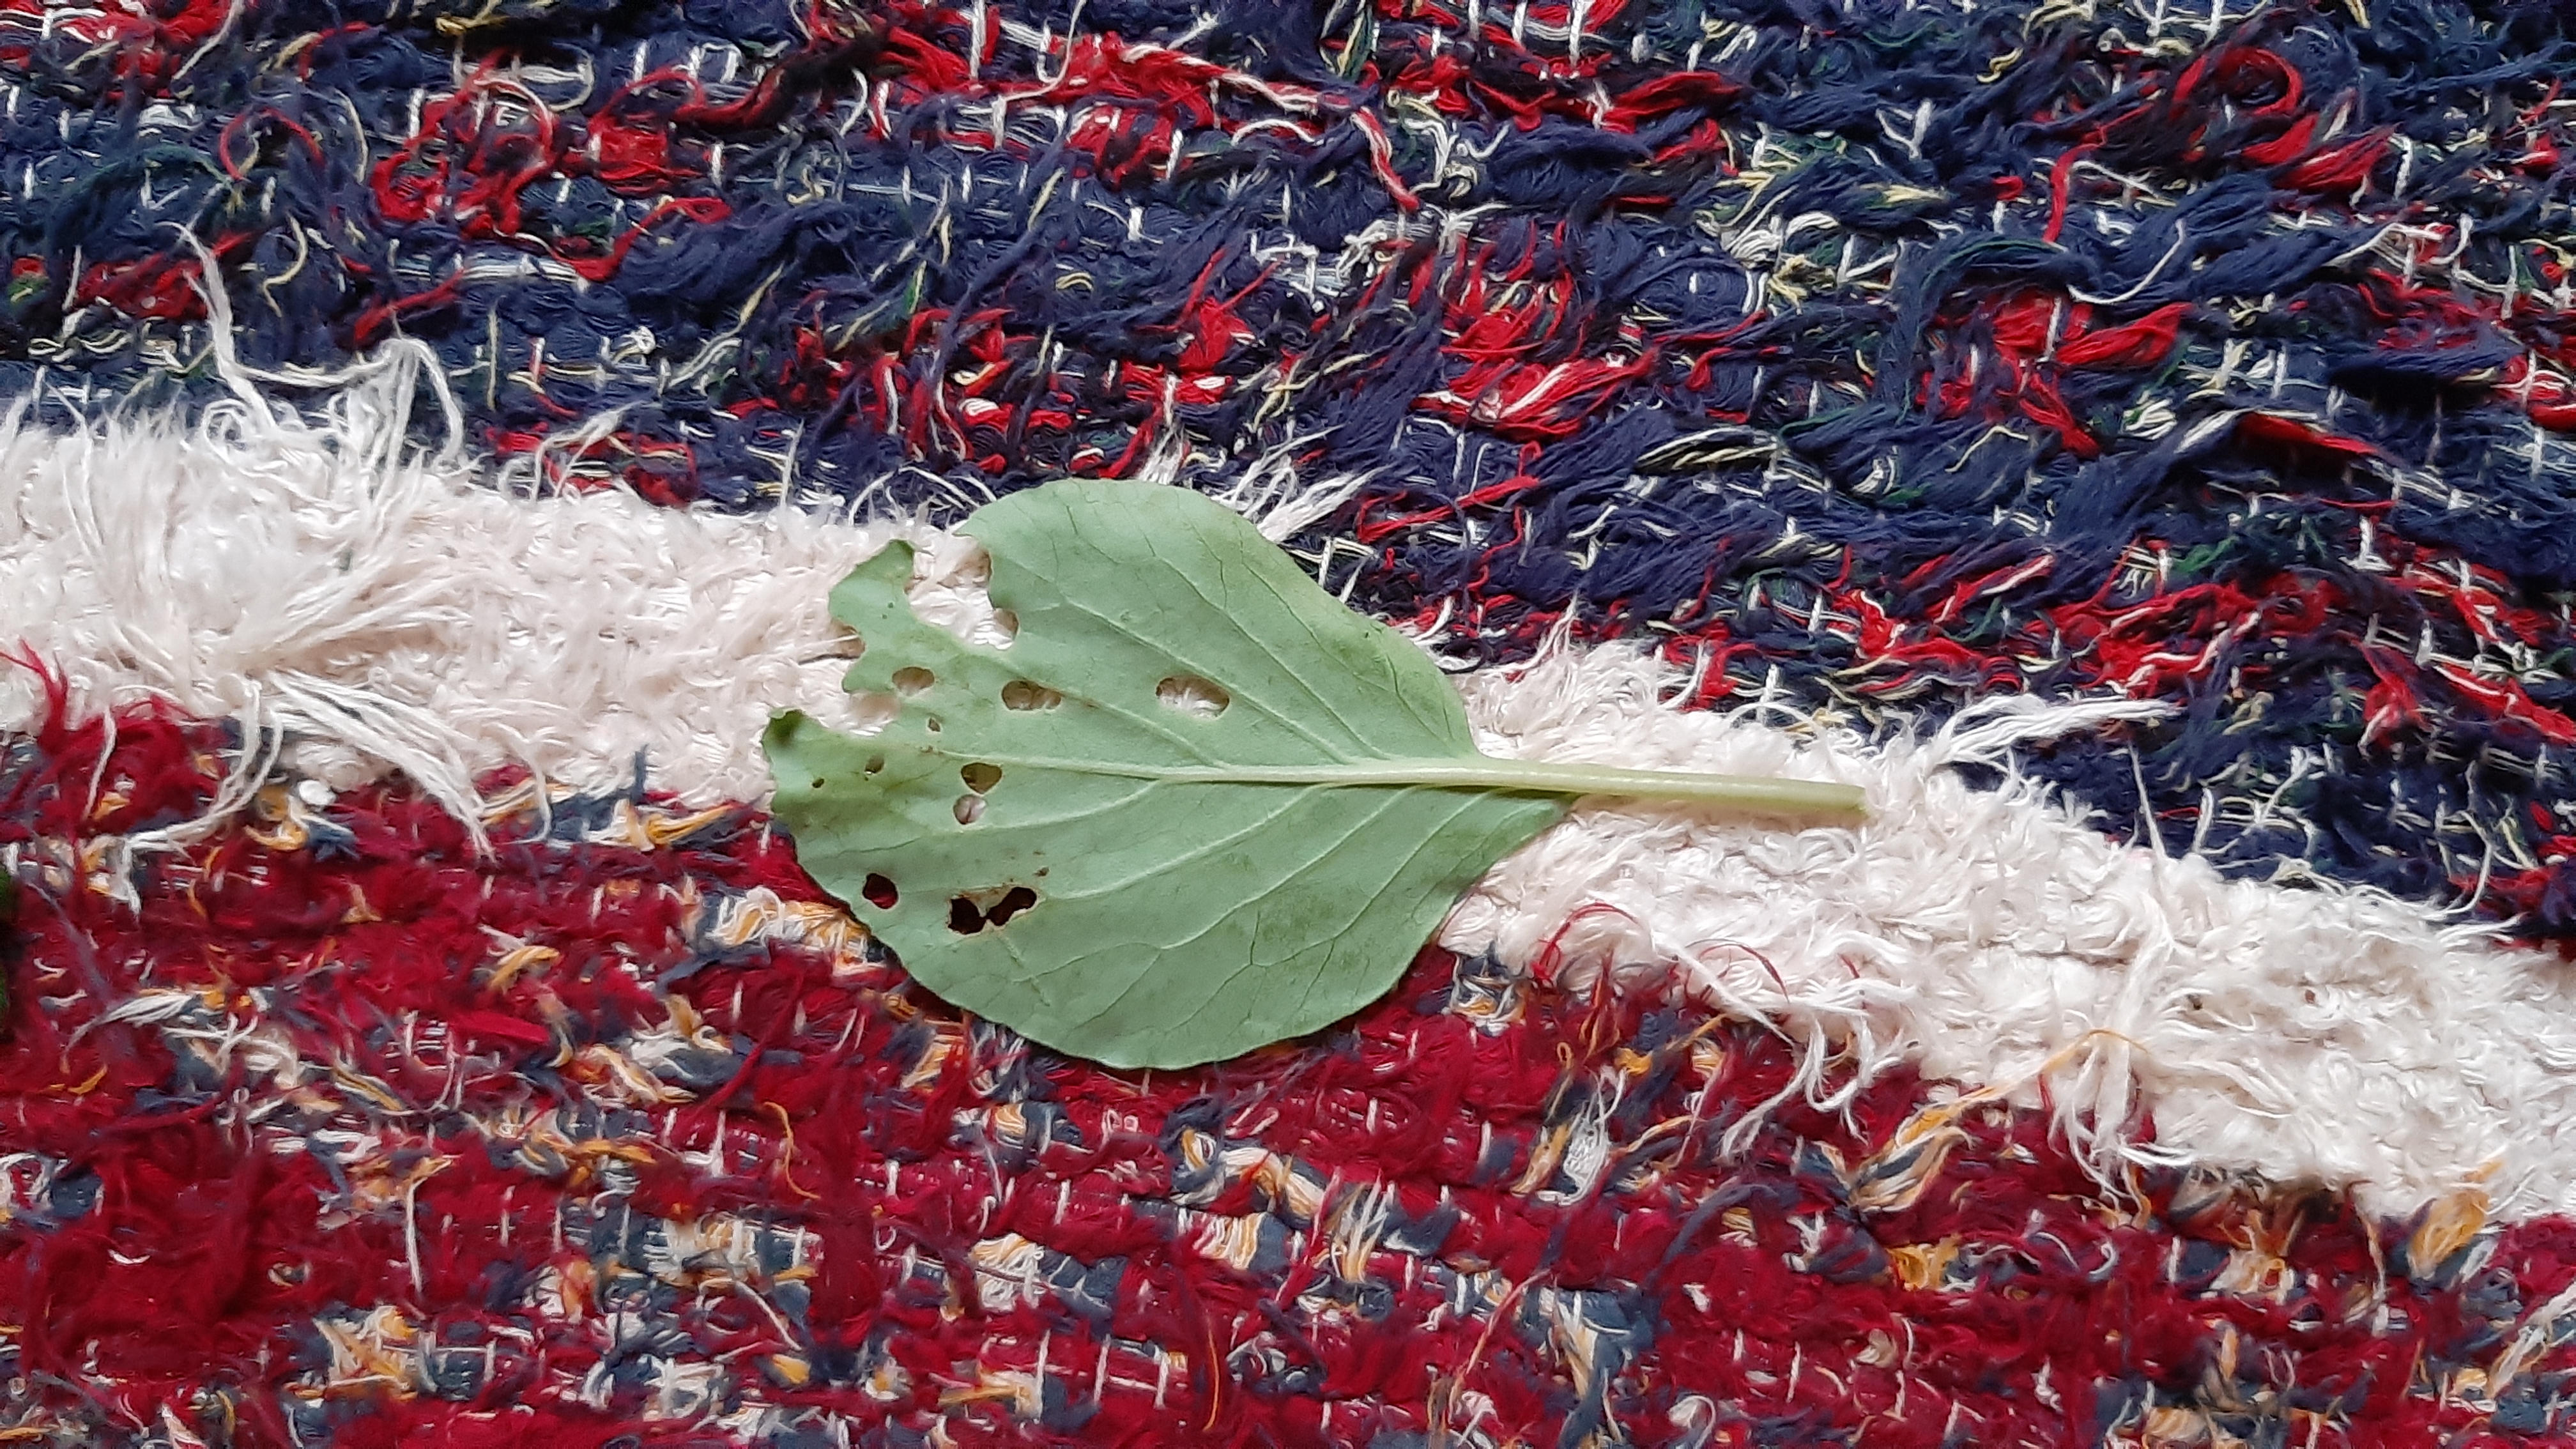
Plant: Kohlrabi